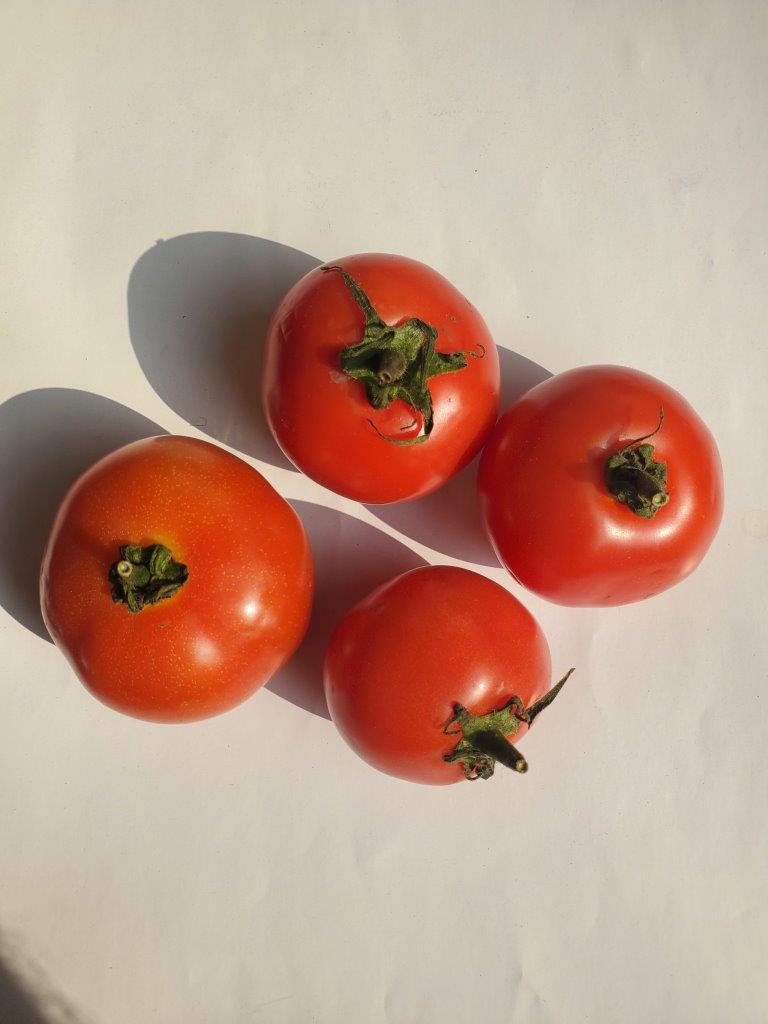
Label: Fresh